Eugene Mall

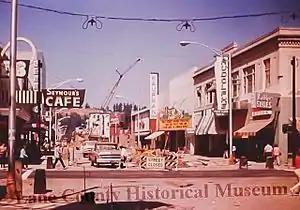
Eugene Mall construction in 1970. The view is from 10th Avenue looking north down Willamette Street. Image courtesy of the Lane County Historical Museum

The Post–World War II economic expansion created a gradual exodus from city core areas in the United States, and federally funded urban renewal projects empowered communities to demolish historic downtown areas and build new, modern structures. With dramatic increases in automobile purchases accompanied by a post-WWII decline in public transportation, many communities accepted urban renewal financing to demolish buildings and install much-needed parking areas.